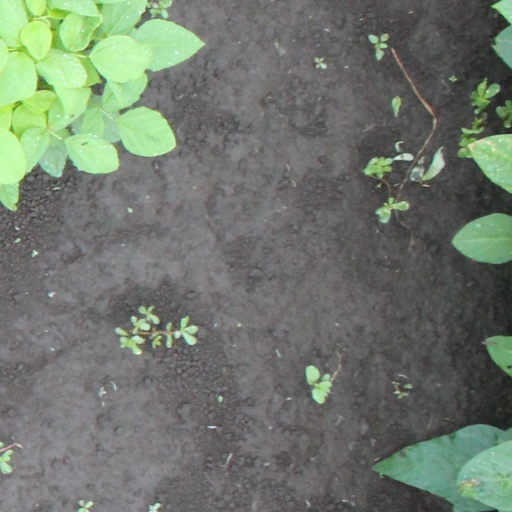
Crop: soybean